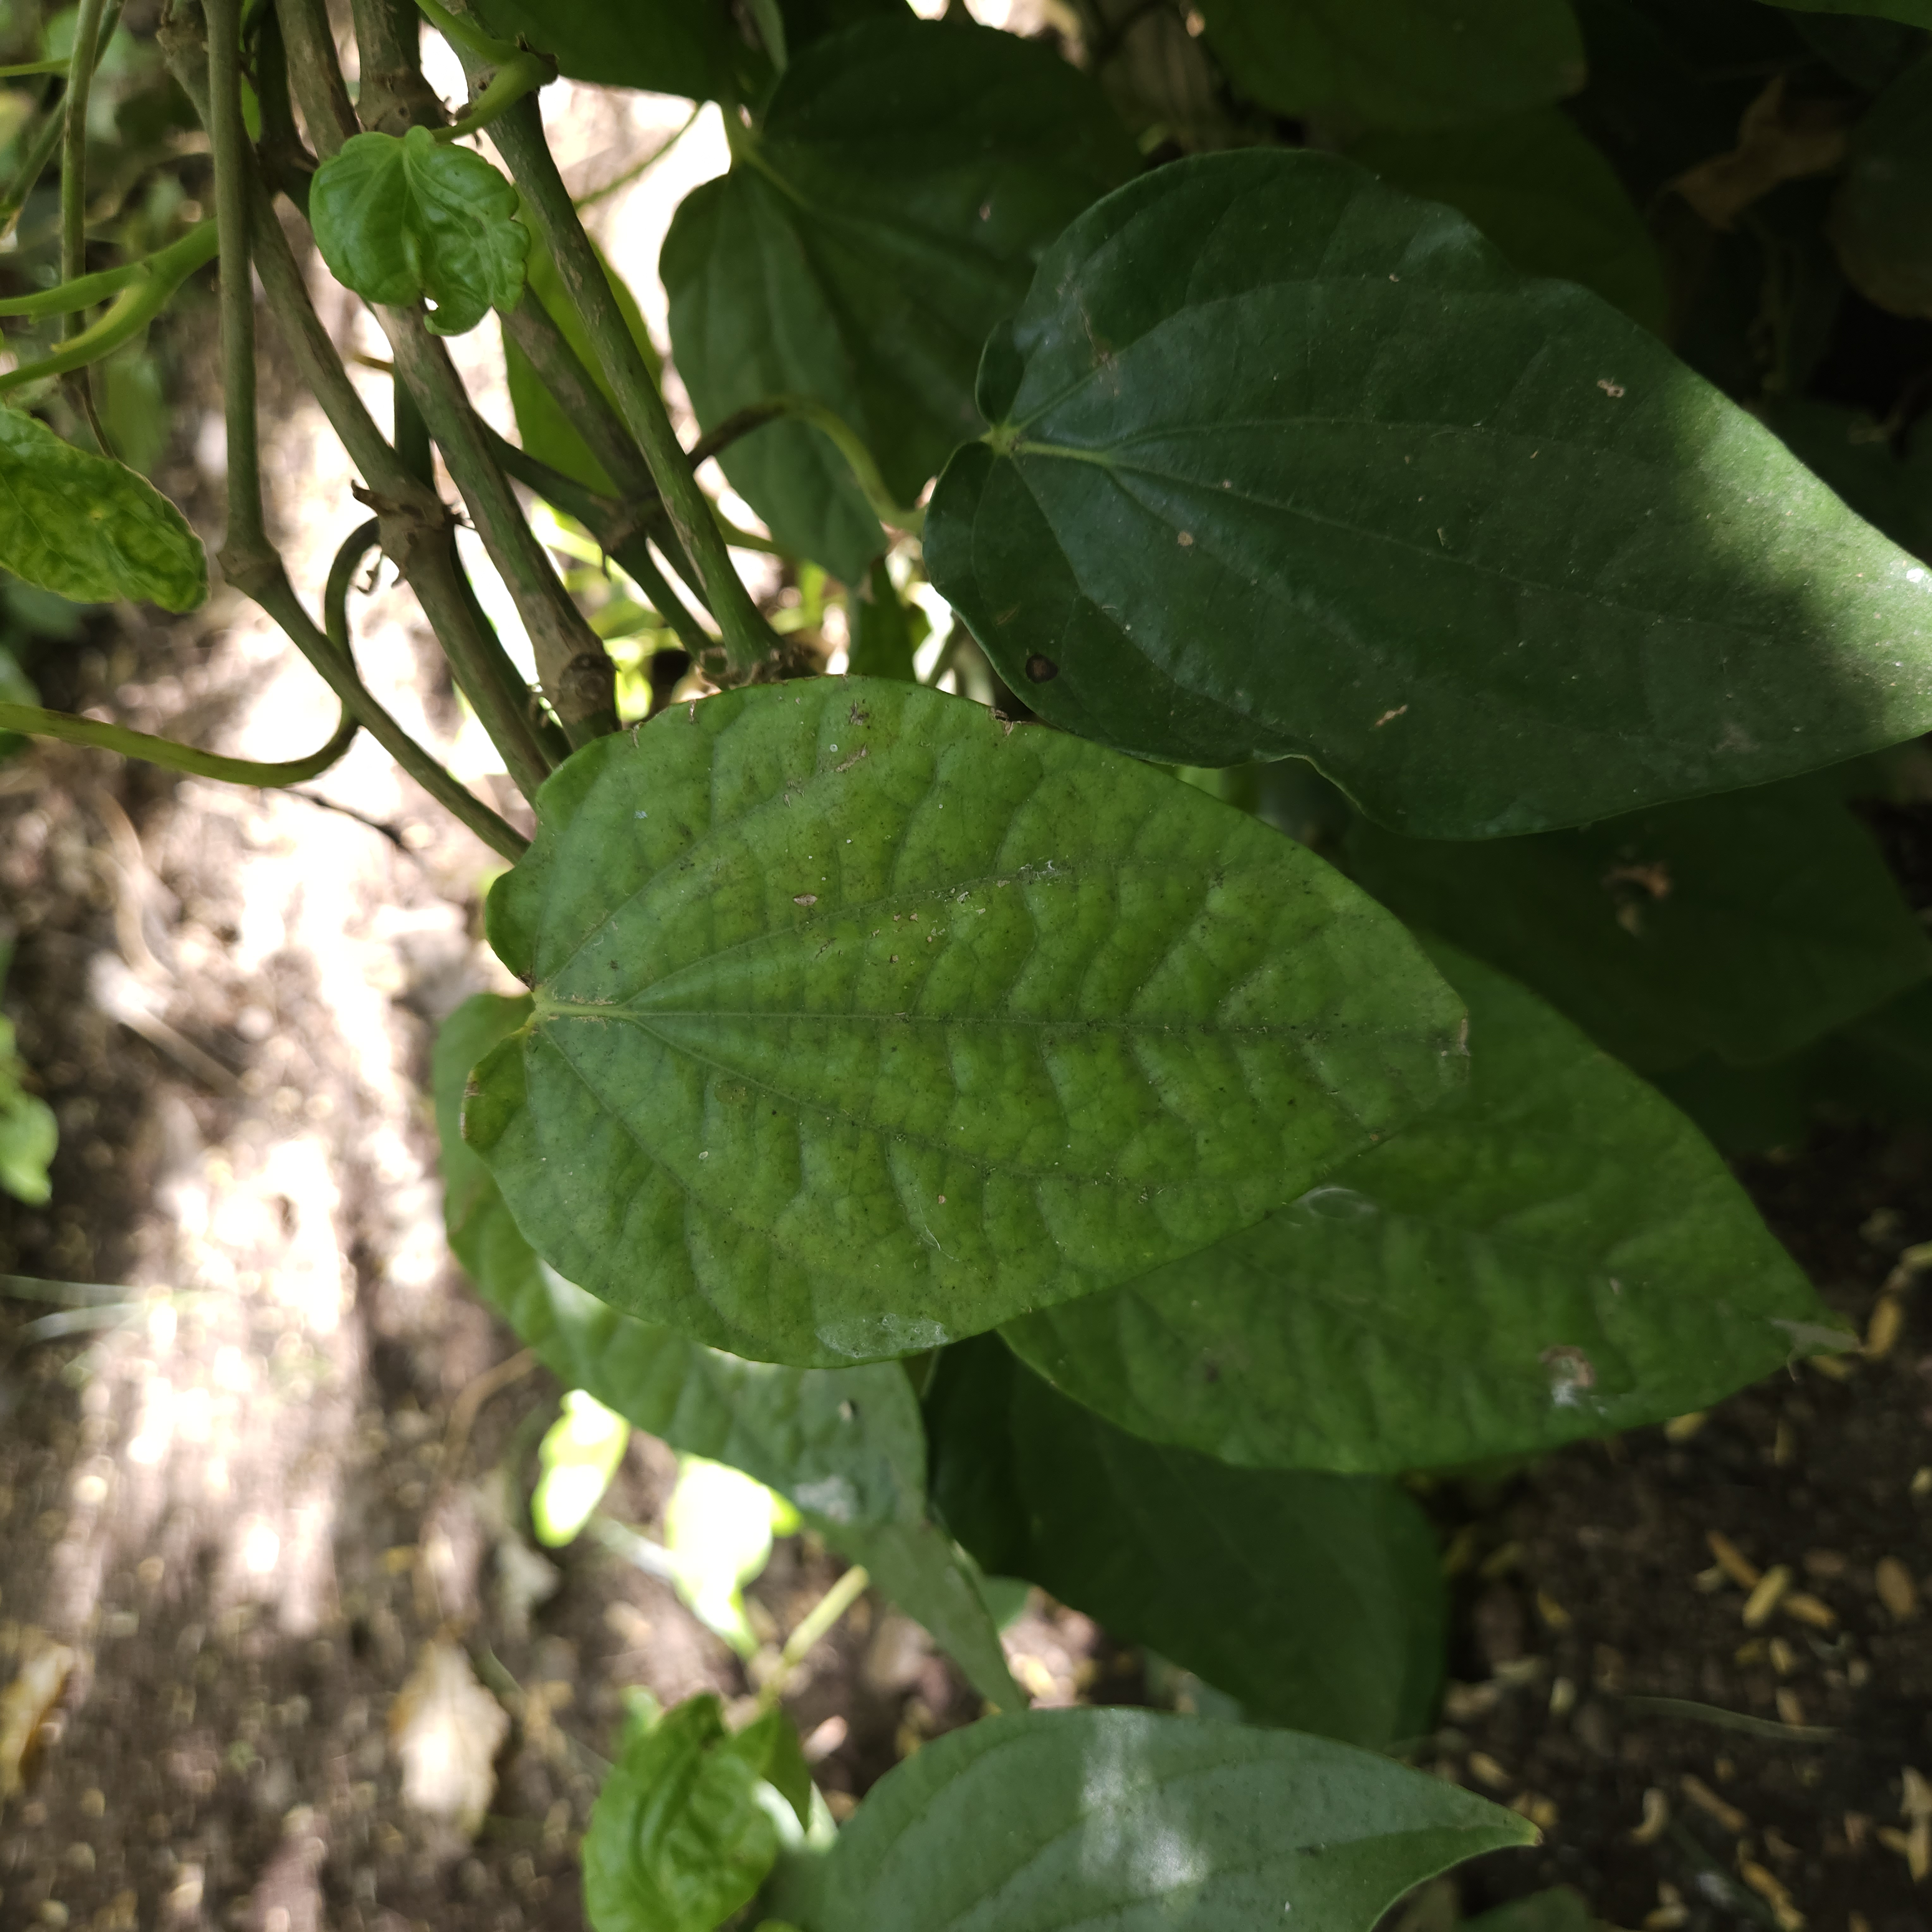
Label: Healthy